Johan H. Andresen Jr.

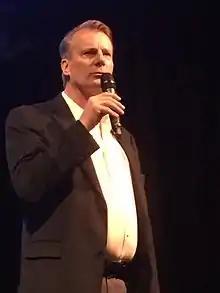
Andresen in March, 2017

Johan Henrik Andresen (born 25 July 1961) is a Norwegian industrialist and investor. Since 1998, Andresen has been the owner of Ferd, one of the largest privately held companies in Norway. He served in the position of chief executive from 1998 to 2012, and has been the chairman of the board since 2012. In the magazine Kapital’s list of the 400 richest Norwegians, Andresen is ranked as number five, with a net worth equalling more than USD 3.27 billion. While his father Johan H. Andresen Sr. lived, Andresen added 'Jr.' to his name, but ended this practice when his father died in 2011.